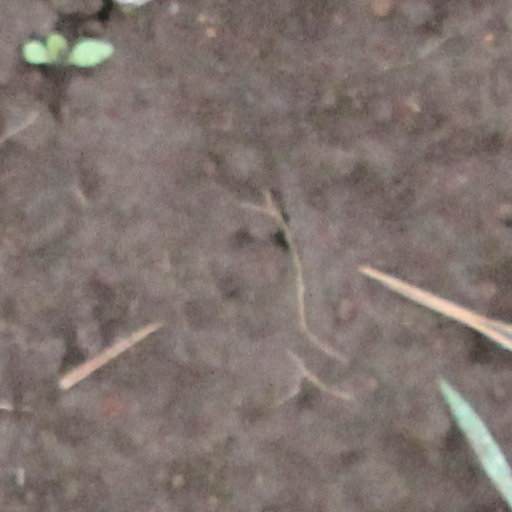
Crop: wheat